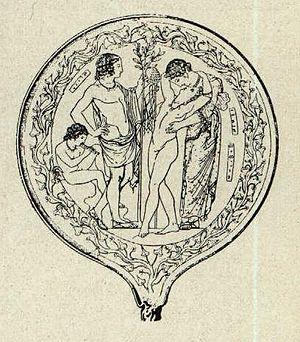
miroir métallique gravé (Bacchus et Sémélé, et Apollo) (Berlin.)